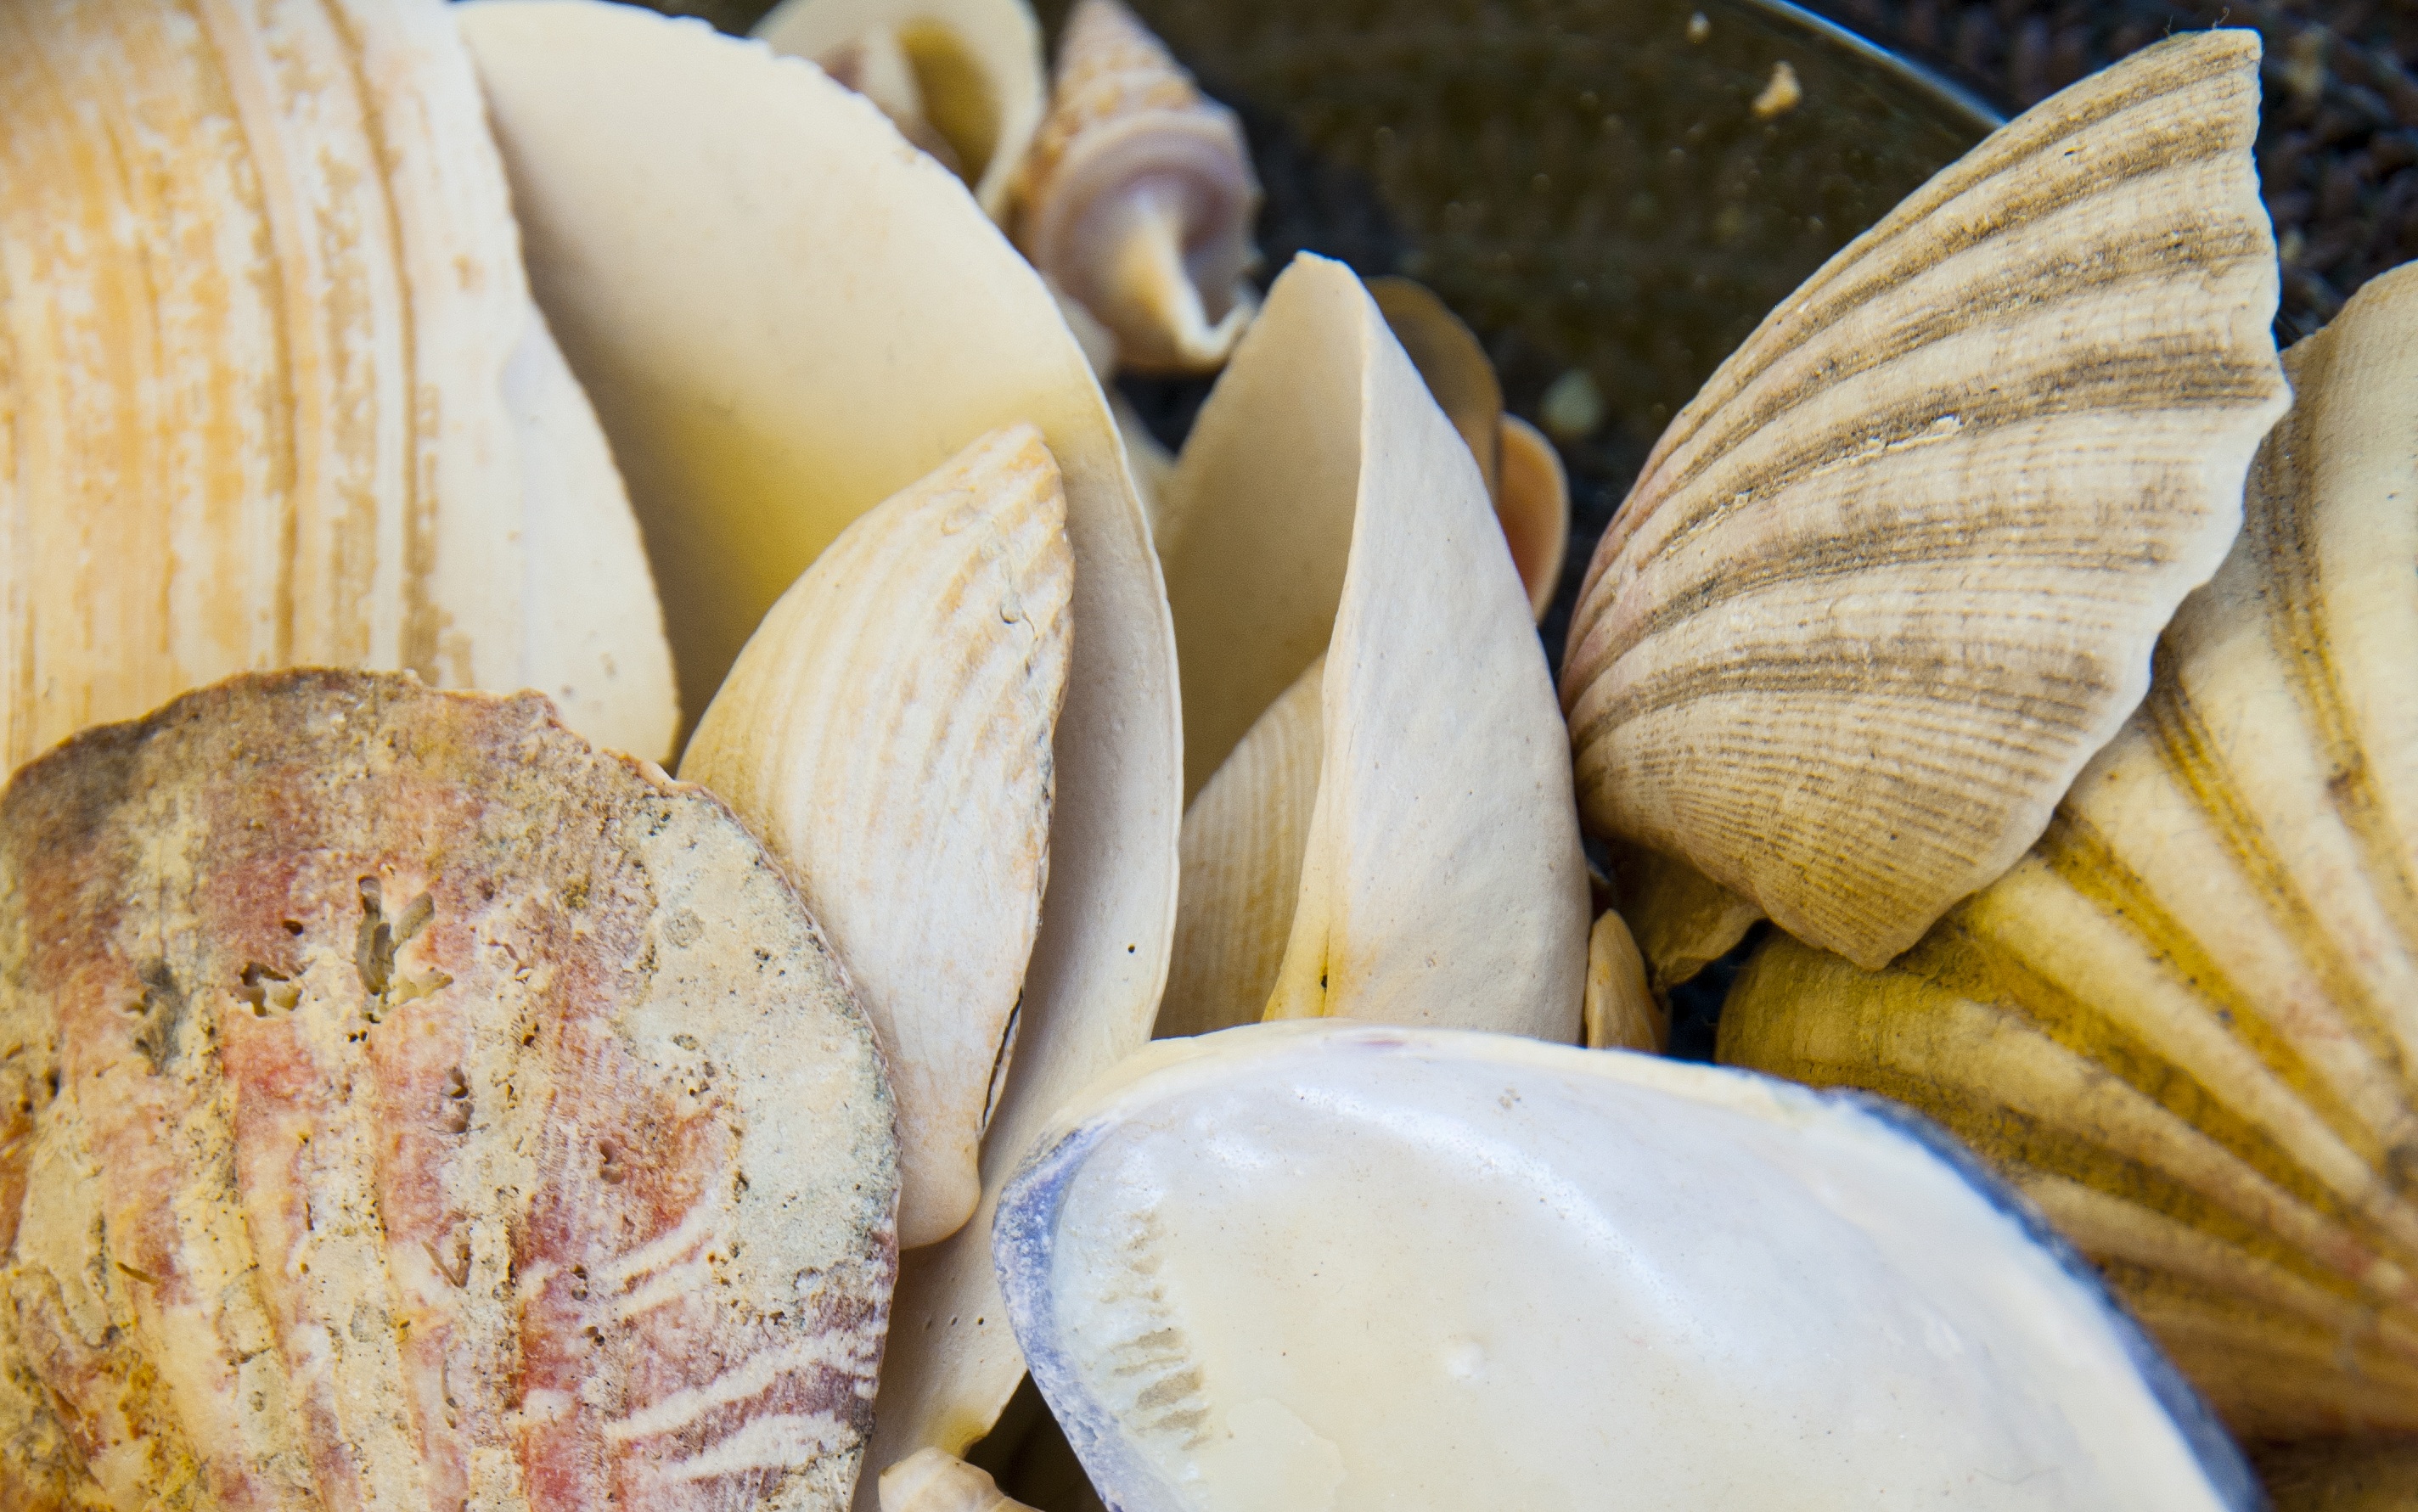
beach, sea, dish, food, produce, low tide, seafood, fish, baking, clam, shells, mussels, junk food